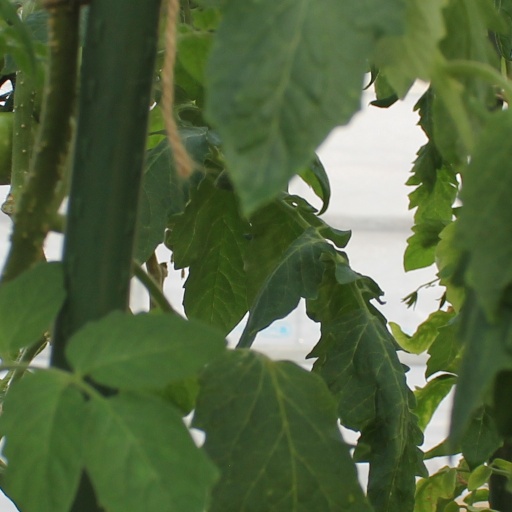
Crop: tomato